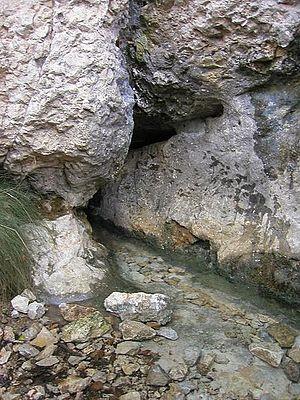
Source de la rivière Le Boulon, à Robion, Vaucluse
Le Boulon est un ruisseau français de Vaucluse, et affluent du Coulon, donc sous-affluent du Rhône par le Coulon et la Durance.
Robion est une commune française, située dans le département de Vaucluse en région Provence-Alpes-Côte d'Azur.